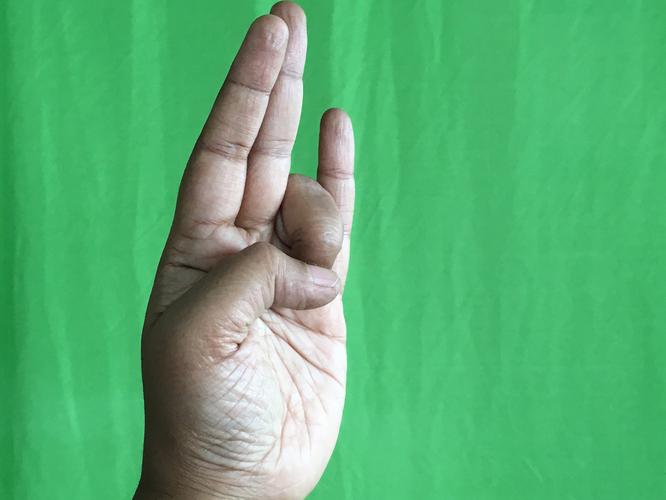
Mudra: Mayura
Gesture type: single_hand